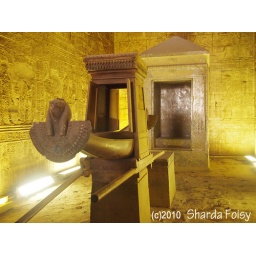
In this photo we could see a picture of the wooden boat found in the temple grounds.